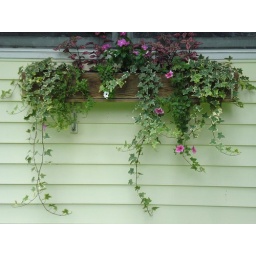
The window box by the shed is thriving nicely.